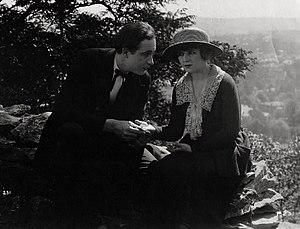
André Barlatier est un directeur de la photographie français, né le 28 août 1882 en France, mort le 7 novembre 1943 à Los Angeles — Quartier d'Hollywood.